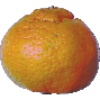
Label: mandarine